Battaramulla

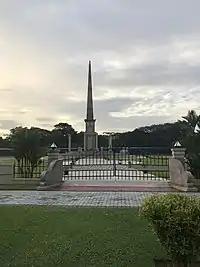
National War Memorial, Colombo

The Sri Lankan Parliament Building is located in Sri Jayawardenepura Kotte near Battaramulla.